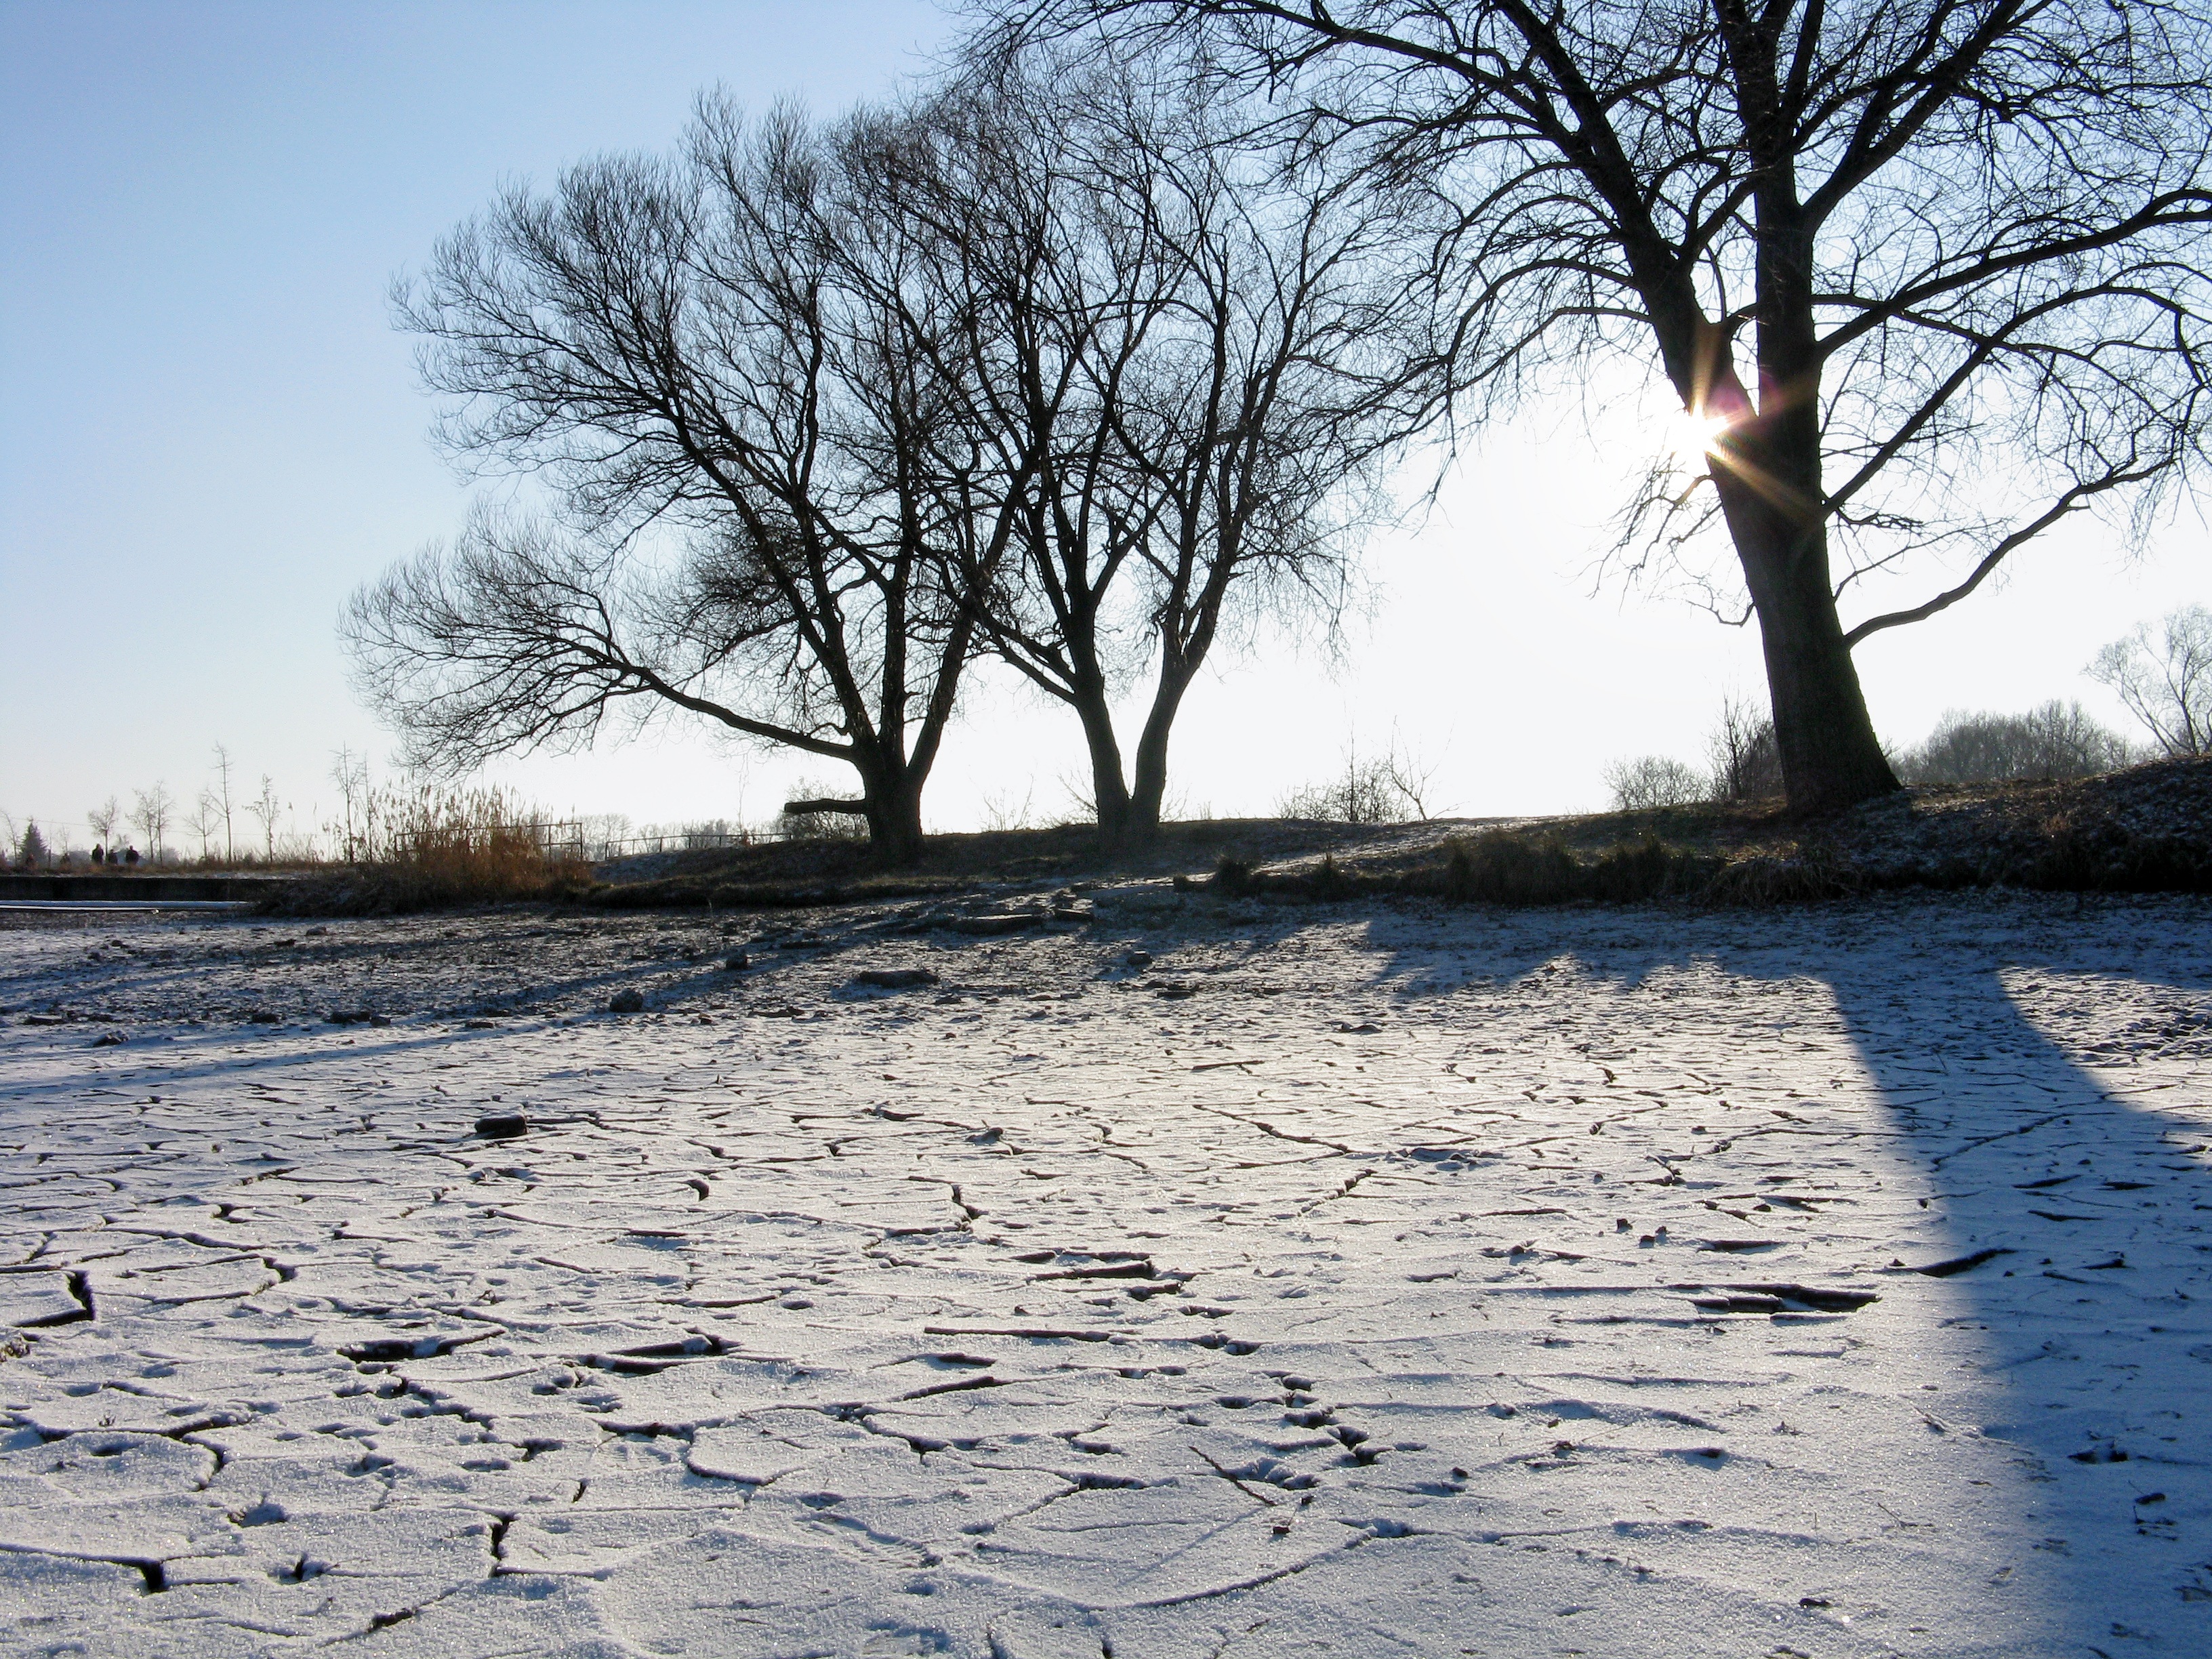
landscape, tree, nature, branch, snow, winter, light, sun, sunset, sunlight, morning, frost, pond, ice, reflection, weather, season, trees, freezing, frozen pond, atmospheric phenomenon, woody plant